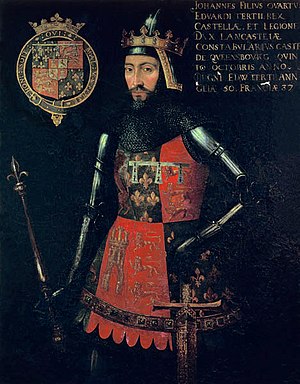
Johan af Gent, hertug af Lancaster
Johan af Gent var en stormand i England, Belgien, Frankrig og Spanien. Han var søn af Edvard 3. af England og blev far til Henrik 4. af England.